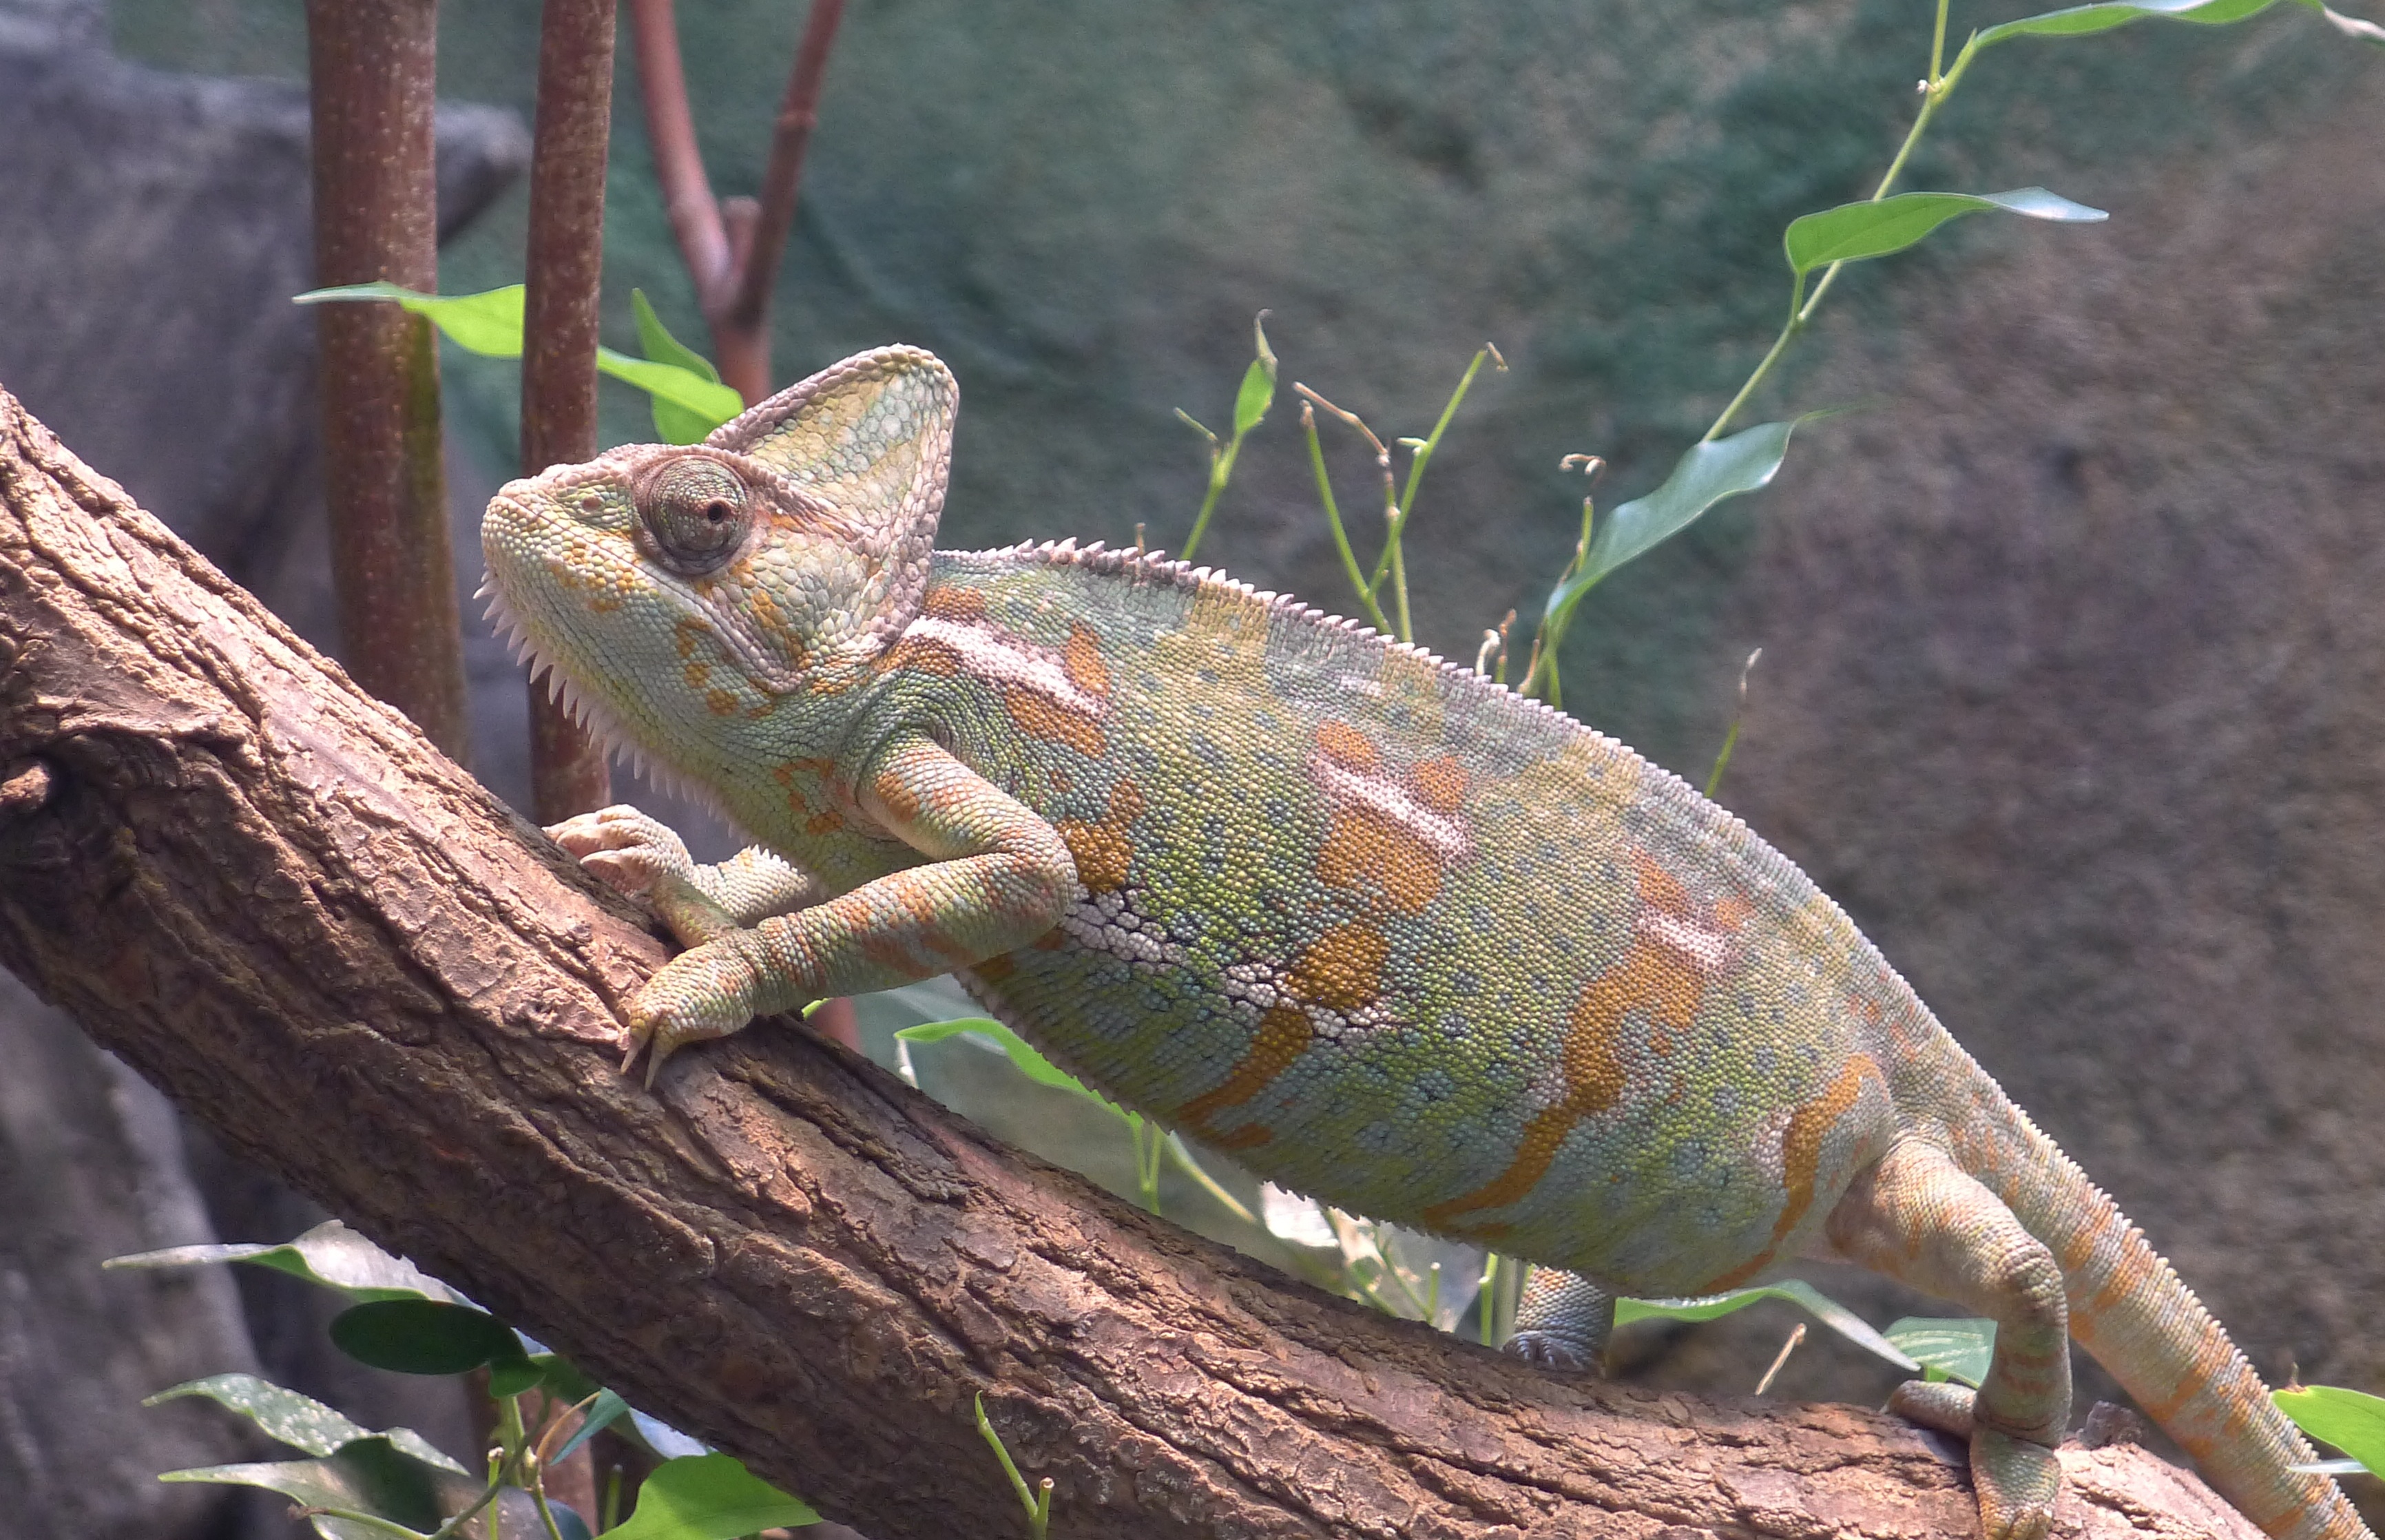
wildlife, color, reptile, iguana, fauna, lizard, chameleon, vertebrate, change, iguania, lacerta, agamidae, dactyloidae, scaled reptile, lacertidae